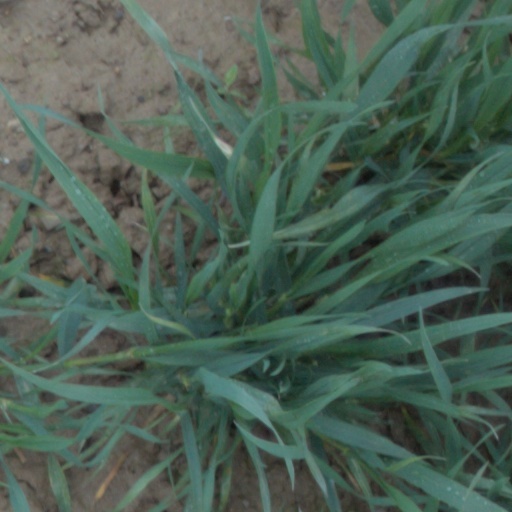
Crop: wheat